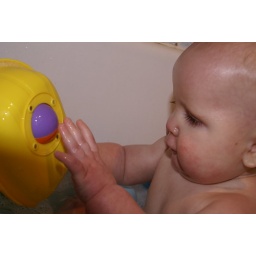
lack of inspiration so a shot of the boy in the bath again&amp;quot;